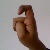
The image shows a hand gesture representing the letter 'X' in Indian Sign Language.